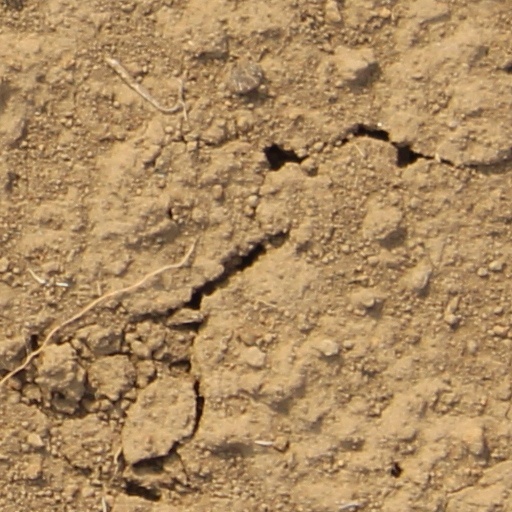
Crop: wheat